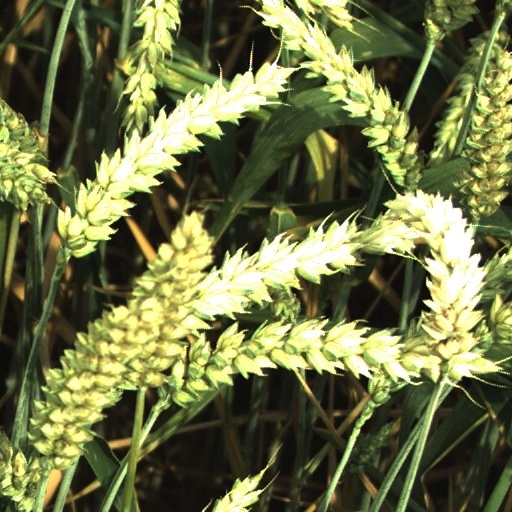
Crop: wheat